George Susce (pitcher)

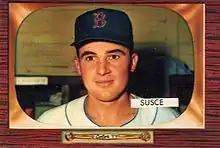

George Daniel Susce (September 13, 1931 – May 8, 2010) was an American pitcher in Major League Baseball.